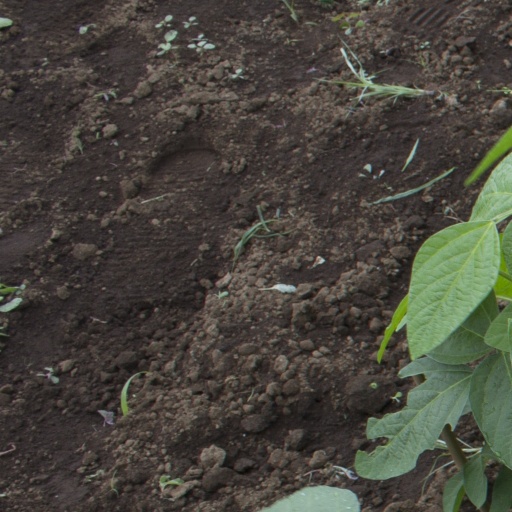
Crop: soybean